Roman Nowak

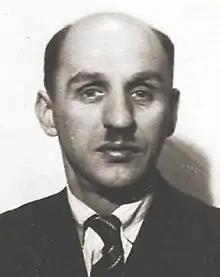

Roman Nowak (21 July 1900 – 26 September 1980) was a Polish locksmith and Communist politician. Member of the Legislative Sejm and the Sejm of the People's Republic of Poland of the 1st, 2nd, 3rd and 4th term, a member of the State Council in 1957–1969 as well as a member of the Politburo of the Polish United Workers' Party of the Central Committee of the Polish United Workers' Party.